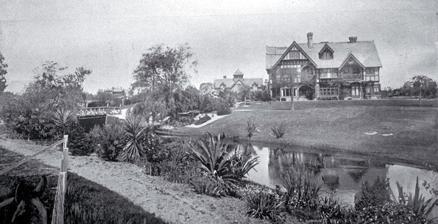
Building: Daresbury (house)
Country: New Zealand
Year built: 1901
Building in Christchurch, New Zealand Daresbury Daresbury Rookery in 1902 Former names Daresbury Rookery General information Type Residential home Architectural style Arts and Crafts movement Location Fendalton Address 67 Fendalton Road (front entrance) 9 Daresbury Lane (rear entrance) Town or city Christchurch Country New Zealand Coordinates 43°31′18″S 172°36′20″E / 43.5217°S 172.6055°E / -43.5217; 172.6055 Construction started 1897 Completed 1901 Renovated 2009/10 Owner Libby and Denver Glass Technical details Structural system triple brick, with upper stories half-timbered Floor count three Design and construction Architect(s) Samuel Hurst Seager Awards and prizes Christchurch Horticultural Society garden competition (1932) Supreme Award of the Christchurch Civic Trust (2010) Heritage New Zealand – Category 1 Designated 2 April 1985 Reference no. 3659 References "Daresbury" . New Zealand Heritage List/Rārangi Kōrero . Heritage New Zealand . Daresbury , earlier known as Daresbury Rookery is one of the finest grand houses in Christchurch , New Zealand. Designed in the English Domestic Revival style, it is one of the best designs of Samuel Hurst Seager . History Fendalton Road entry of Daresbury Daresbury was designed by Samuel Hurst Seager for the wine and spirits merchant George Humphreys. It was built between 1897 and 1901. It is regarded as Seager's best large house. Originally, the house was set on 10 hectares (100,000 m 2 ), with the land having been subdivided off the Deans family . It was initially added to until 1910, when it had 50 rooms and five live-in staff. Jane Deans had planted 100 blue gums in 1862 on the property. Rooks were nesting in the trees, hence the name Daresbury Rookery.  The trees became infested by gall-making wasps (family Eulophidae , probably Ophelimus maskelli or Leptocybe invasa ) and the rooks left in the 1930s. A snow storm in 1945 further damaged the trees. The last gum tree was cut down in 1952. Between 1940 and 1950, Daresbury was the official residence of the Governor-General . Over time, the land was subdivided, with 20 sections sold in 1954. Today, the building sits on 0.91 hectares (9,100 m 2 ). The property was in family ownership until 1985. It was later owned by Libby and Denver Glass, who had to sell it again. They bought it back from developers Dennis Thompson and Sharon Bartlett in 2008 in a mortgagee sale. Although earthquake strengthened by the Glass family, the building suffered damage in the 2010 Canterbury earthquake , with one of the six large chimneys collapsed and fell through the roof. The remaining chimneys were removed by crane. Heritage registration Following the 2010 Canterbury earthquake , the building's chimney pots were removed and stored in the garden The building was registered as a heritage building by the New Zealand Historic Places Trust on 2 April 1985 with registration number 3659 classified as A. With the change of the classification system, the building later became a Category I listing. Architecture and awards Daresbury is an example of the English Domestic Revival style, also known as the Arts and Crafts movement . It is built of triple brick, and the upper stories are half-timbered. In 1932, the property won the Christchurch Horticultural Society garden competition. In 2010, it won the Supreme Award of the Christchurch Civic Trust for restoration and refurbishment. The awards ceremony was held on 30 November, i.e. several weeks after Daresbury received significant damage from the 4 September 2010 Canterbury earthquake . See also List of historic places in Christchurch References